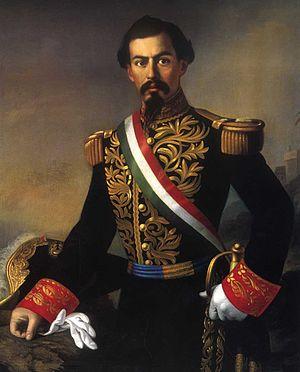
Miguel Gregorio de la Luz Atenógenes Miramón y Tarelo né le 29 septembre 1832 à Mexico, Mexique et décédé le 19 juin 1867 à Querétaro, Querétaro, Mexique, est un homme d'État. Il fut à deux reprises président du gouvernement conservateur durant la Guerre de Réforme. Général de Maximilien du Mexique, au service de l'empire mexicain, il fut appréhendé par les troupes républicaines en même temps que l'empereur, et condamné et fusillé en même temps que lui et que Tomás Mejía.
Ferdinand Maximilien de Habsbourg-Lorraine, né à Vienne le 6 juillet 1832 et mort fusillé au Cerro de las Campanas à Santiago de Querétaro le 19 juin 1867, est un archiduc d'Autriche, prince royal de Hongrie et de Bohême, devenu empereur du Mexique sous le nom de Maximilien Iᵉʳ en 1864. Frère cadet de l'empereur d'Autriche François-Joseph Iᵉʳ, il épouse en 1857 la princesse Charlotte de Belgique.